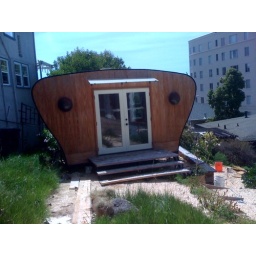
New house for little old lady who lived in a shoe